Zibreira

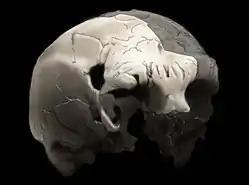
The Aroeira 3 skull of a 400,000 year old Homo Heidelbergensis - The oldest trace of human history in Portugal.

The village of Almonda, within the parish of Zibreira, is noted for the Aroeira cave, where the 400,000 year old Aroeira 3 skull of a Homo Heidelbergensis was discovered in 2014. It is the oldest trace of human history in Portugal.